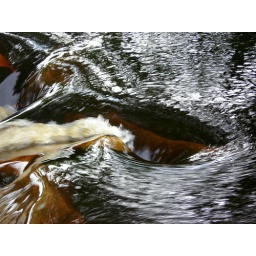
Close up of the river running over the rocks creating wonderful shapes and colours.